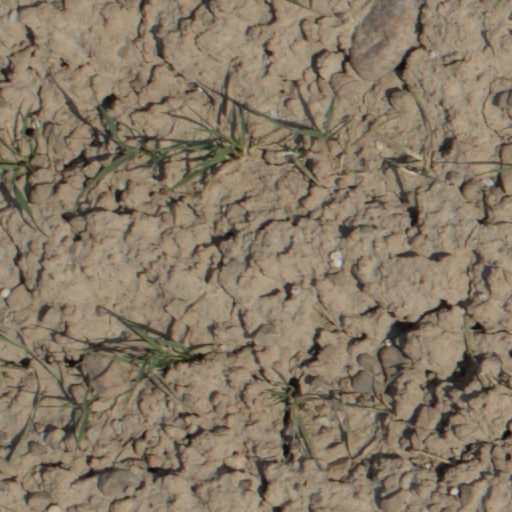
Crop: wheat